Alternative exhibition space

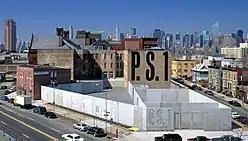
P.S.1 Contemporary Art Center in New York City

The wave of alternative spaces that emerged in the US through the mid-1970s were typically organized by collectives of artists whose interests were focused on conceptual art, mixed media, electronic media, diversity and performance art. For instance, Franklin Furnace Archive in New York was established in 1976 by Martha Wilson to exhibit performance work. LACE in Los Angeles and Washington Project for the Arts showed performance and video work. One of the most enduring alternative spaces in New York, P.S 1, was founded in 1976. Exit Art in Manhattan opened in 1982. In 1981 the New Museum staged the exhibition "Alternatives in Retrospect: An Historical Overview 1969–1975", guest curated by Jacki Apple. This exhibition looked at early New York alternative galleries, Gain Ground, Apple, 98 Greene Street, 112 Greene Street Workshop, 10 Blecker Street, Idea Warehouse and 3 Mercer. The exhibition was documented with a publication and video.